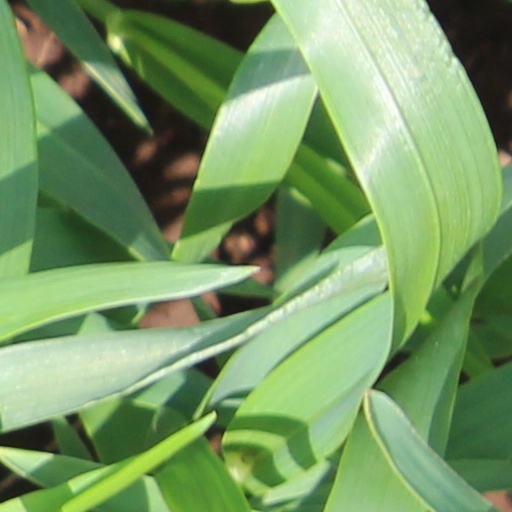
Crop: wheat